Henry Norris, 1st Baron Norreys

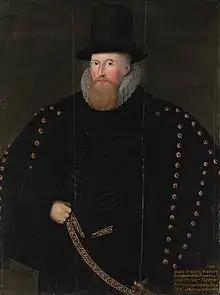
Henry Norris, aged 60, 1585

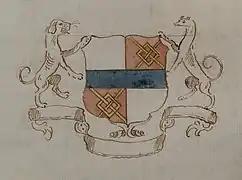
Coat of arms, Henry, 1st Baron Norris of Rycote

Henry Norris (or Norreys), 1st Baron Norreys (27 June 1601) of Rycote in Oxfordshire, was an English politician and diplomat, who belonged to an old Berkshire family, many members of which had held positions at the English court.